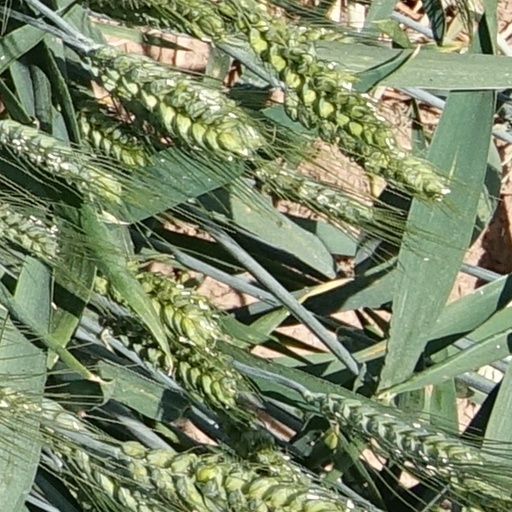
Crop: wheat